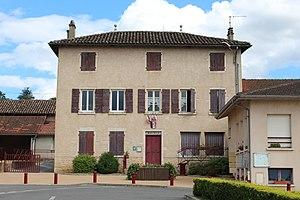
Mairie de Genouilleux.
Genouilleux est une commune française, située dans le département de l'Ain en région Auvergne-Rhône-Alpes.